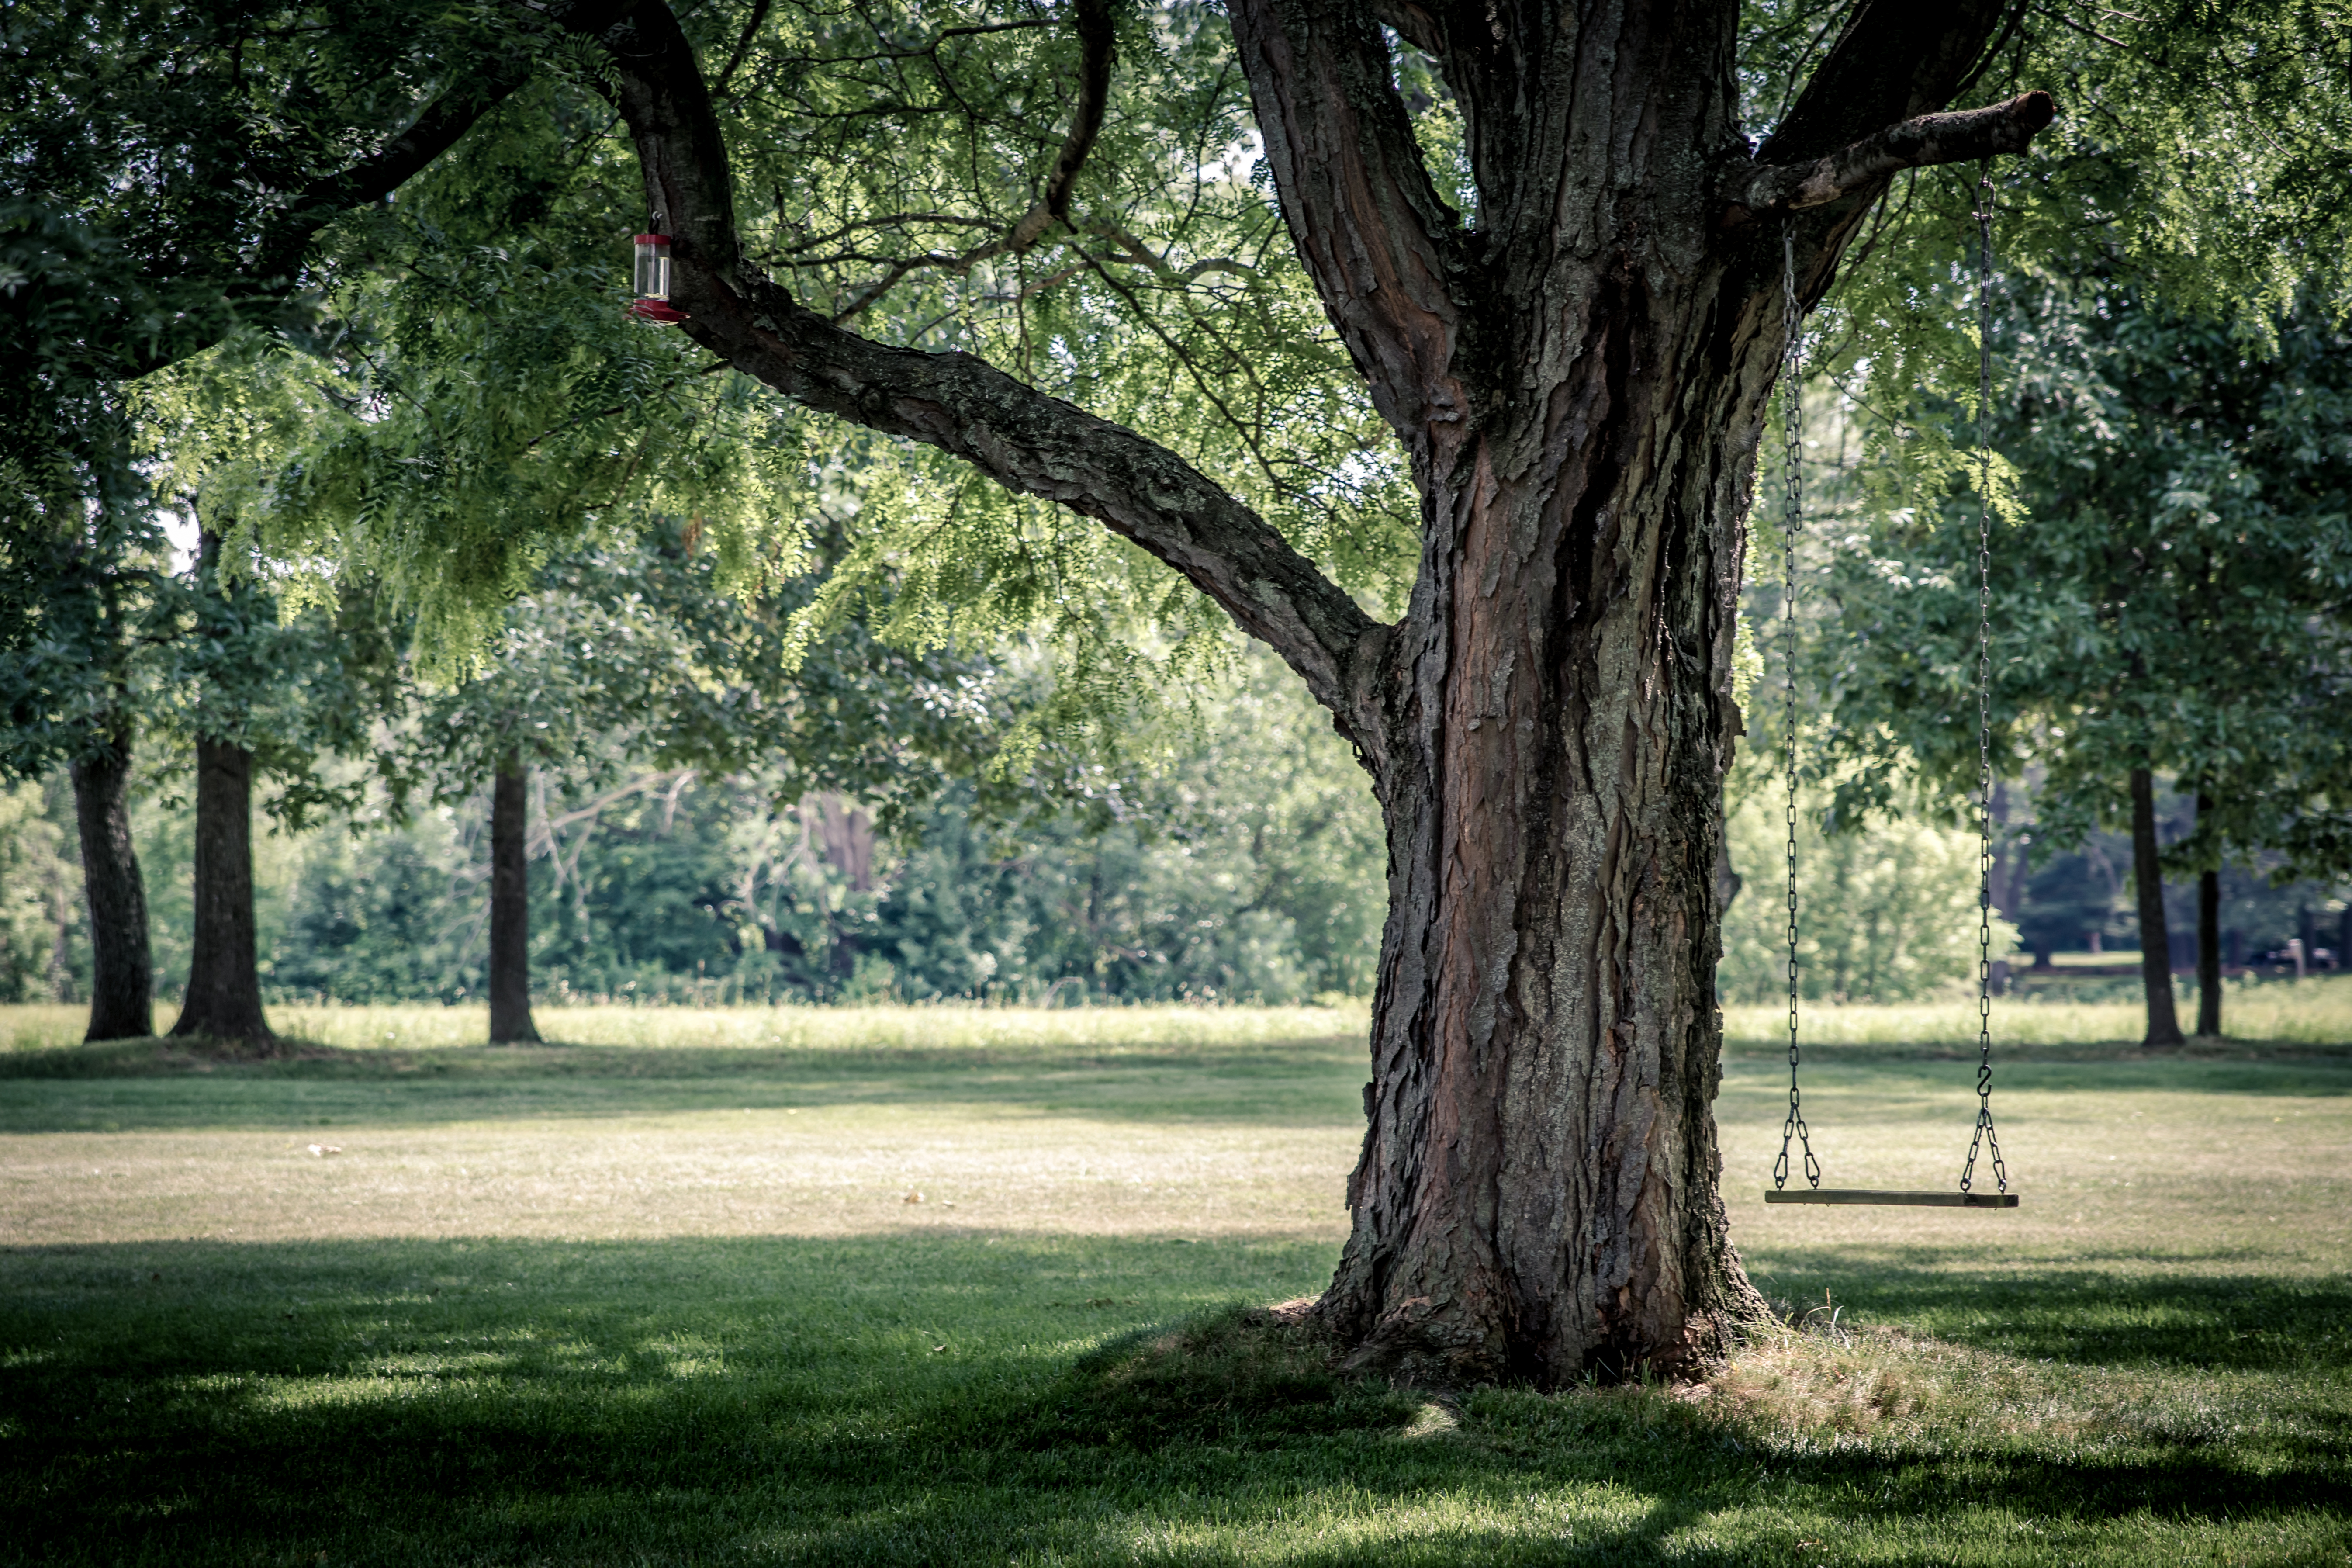
tree, nature, forest, grass, branch, plant, lawn, meadow, sunlight, leaf, flower, recreation, environment, green, scenic, autumn, park, botany, garden, season, swing, trees, outdoors, branches, grove, woodland, woody plant